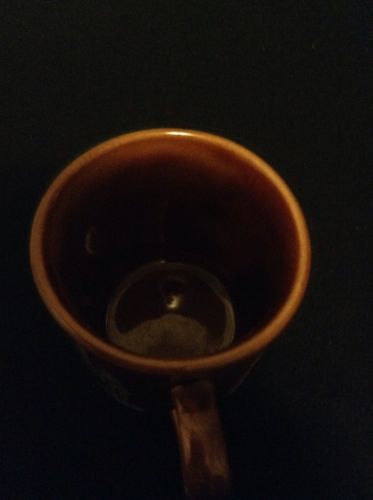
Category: mug